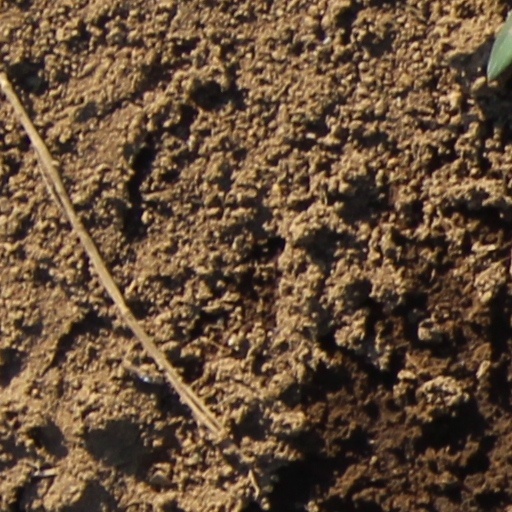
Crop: wheat